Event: Nepal Earthquake
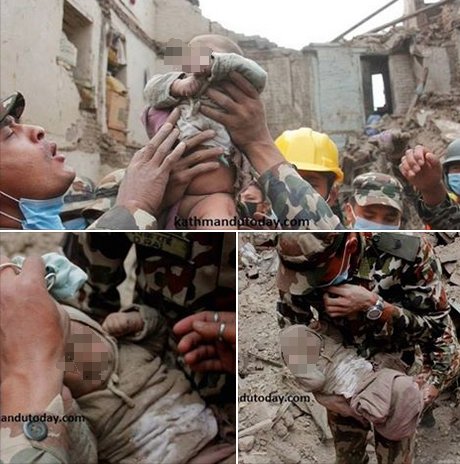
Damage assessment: damage